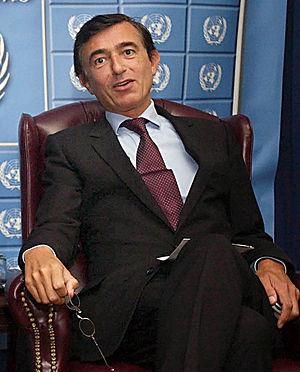
Portail de Philippe Douste-Blazy, ministre français des affaires étrangères, à l'Organisation des Nations Unis le 9 septembre 2005
Le gouvernement Dominique de Villepin est le 31ᵉ gouvernement de la Vᵉ République française.
Philippe Douste-Blazy, né le 1ᵉʳ janvier 1953 à Lourdes, est un médecin et un homme politique français.
Cet article présente la liste des ministres de la Culture et la liste des ministres de la Communication. Les deux attributions sont liées ensemble entre 1997 et 2017.